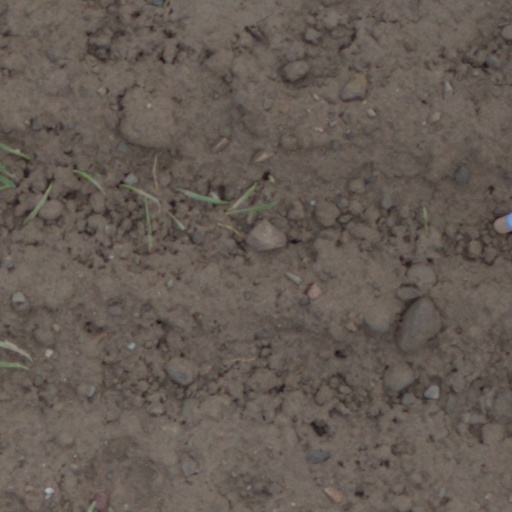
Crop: wheat